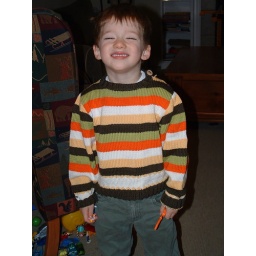
silly boy in a cute sweater